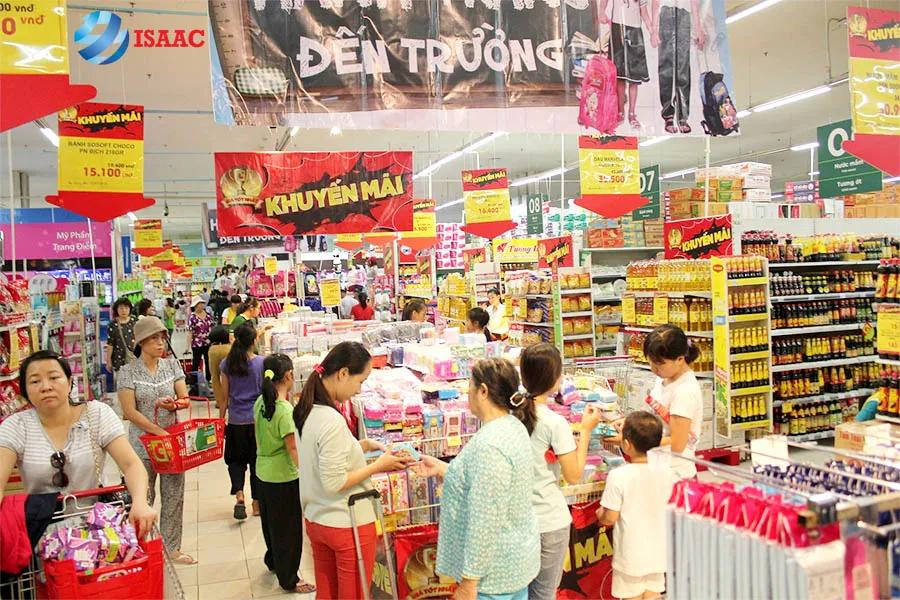
có nhiều người phụ nữ đang mua sắm trong siêu thị hơn số người đàn ông